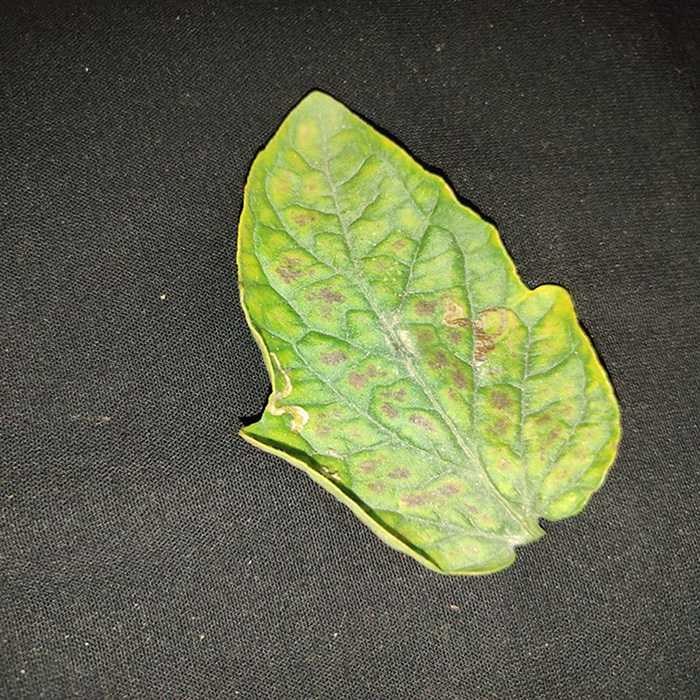
Plant: Tomato
Label: Tomato spotted wilt